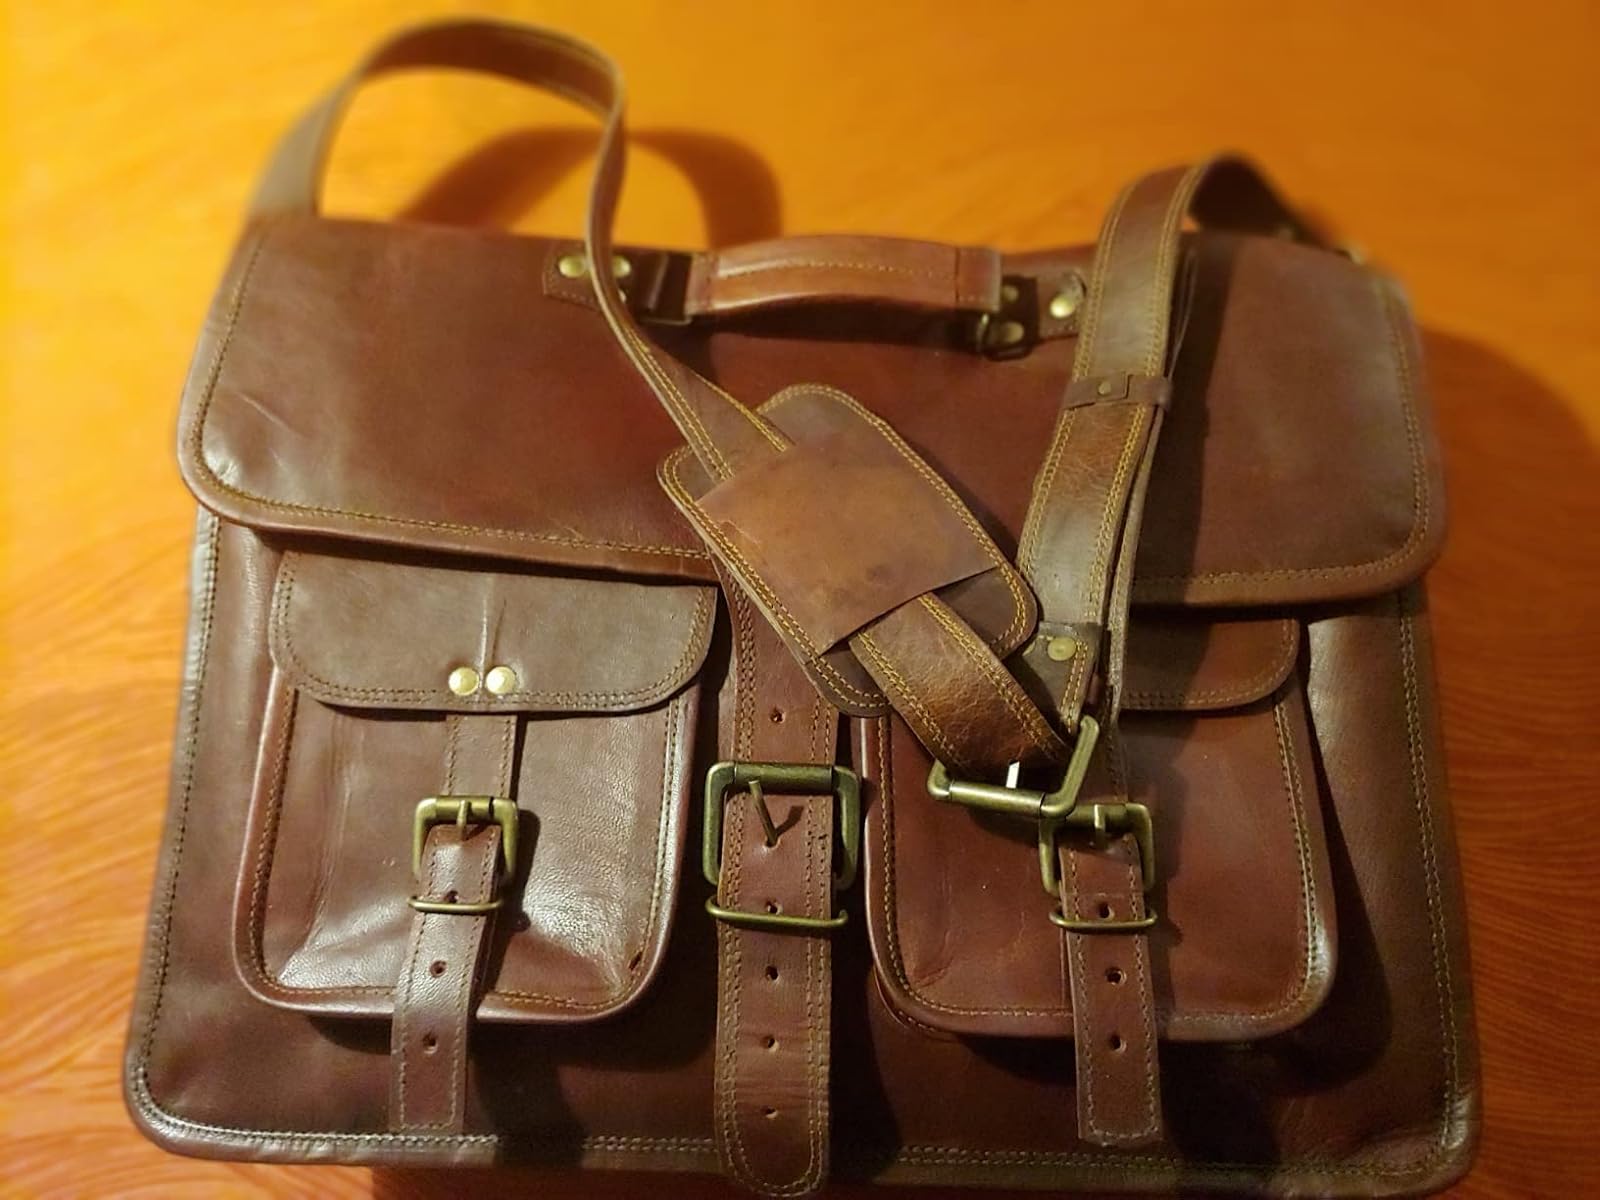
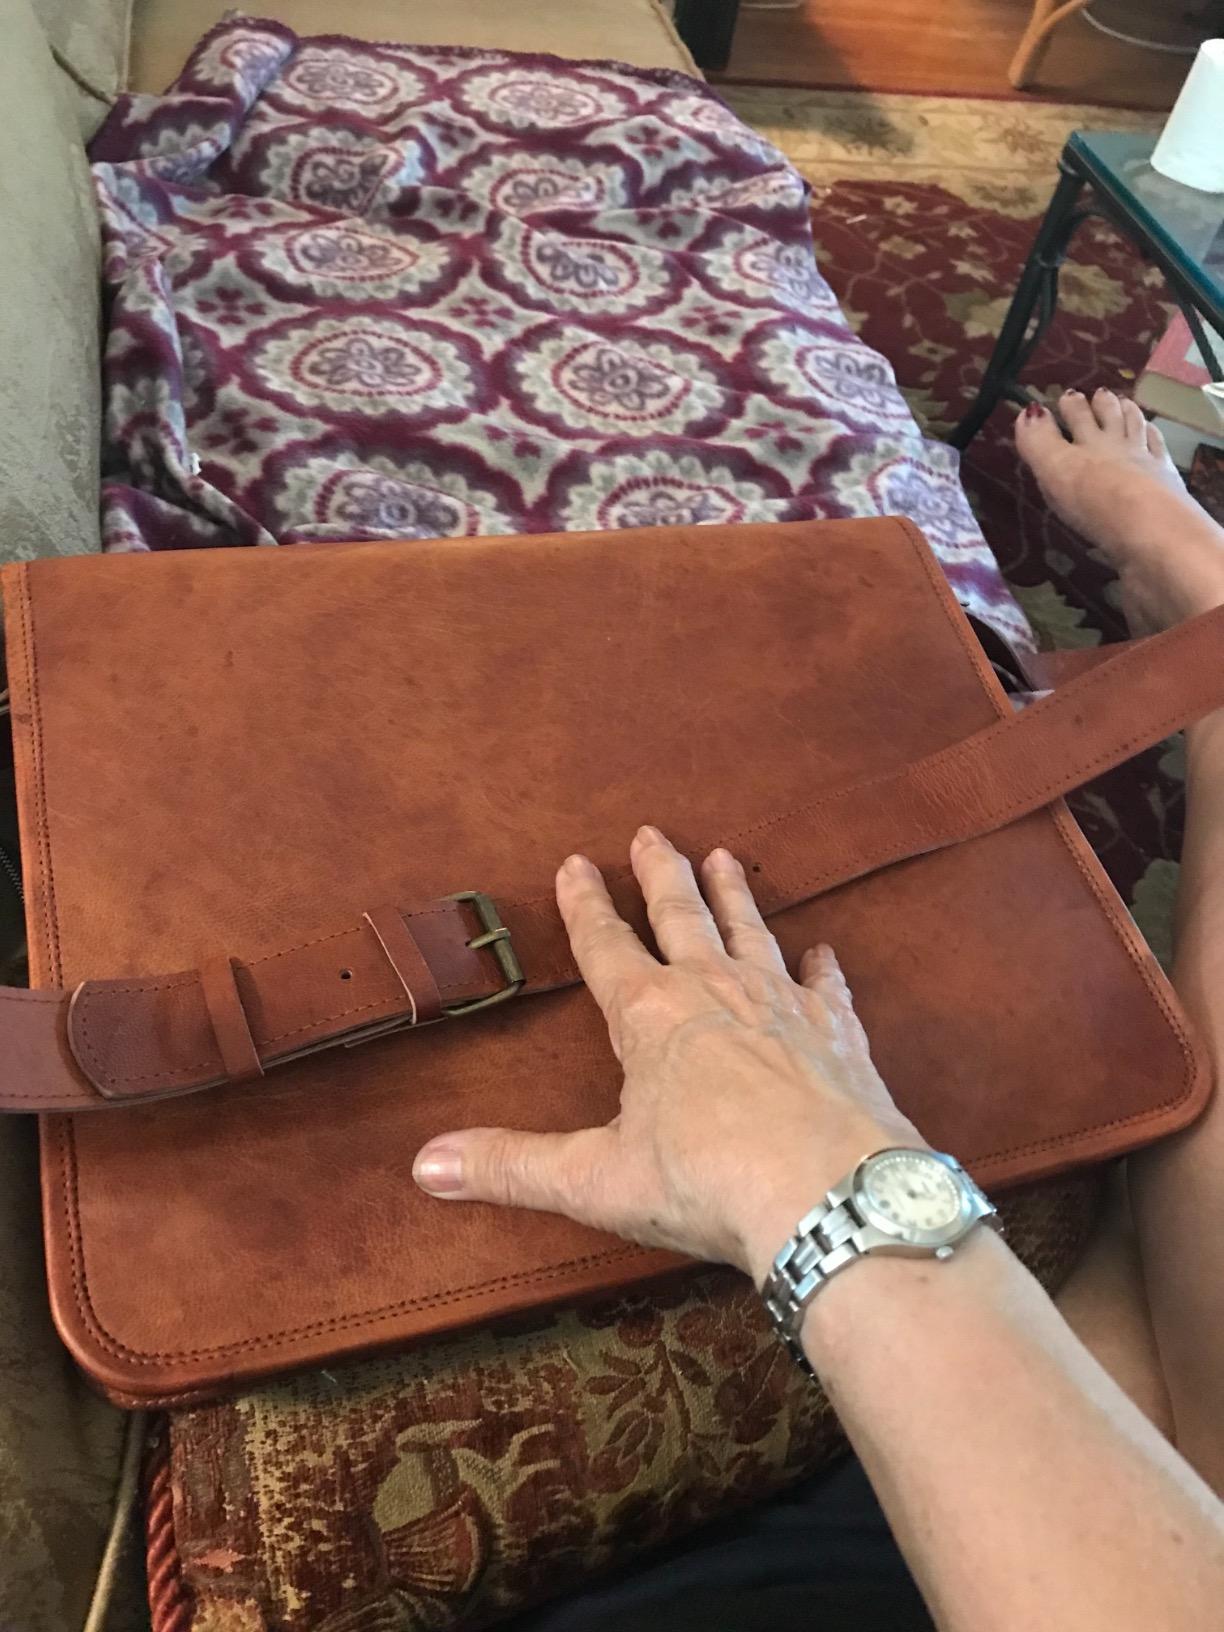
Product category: bag
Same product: no